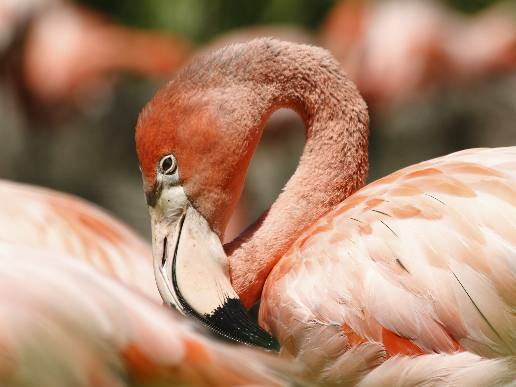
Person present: No